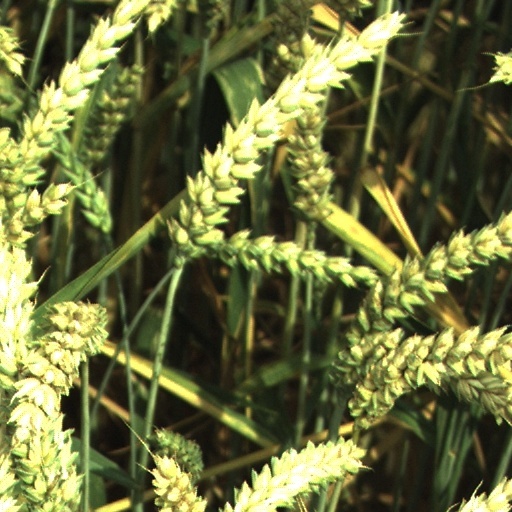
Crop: wheat